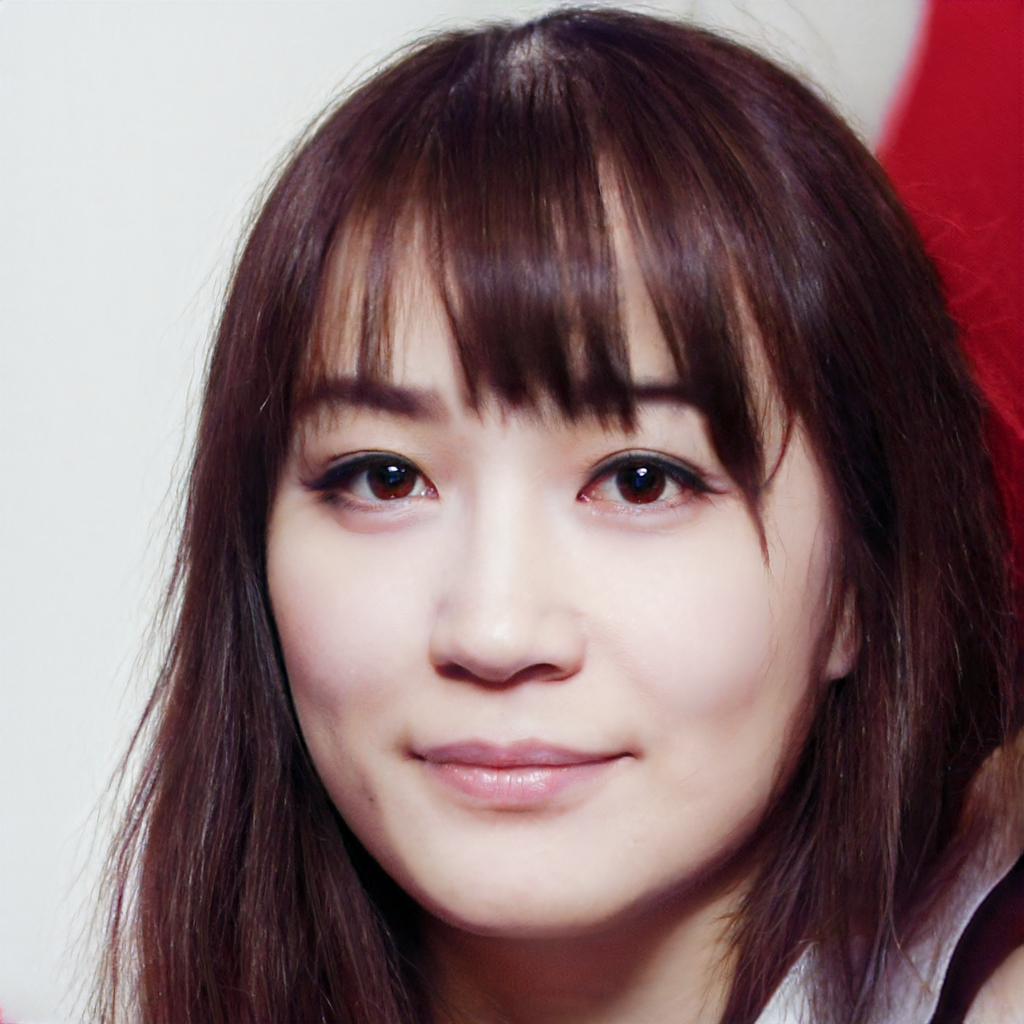
Label: Colored